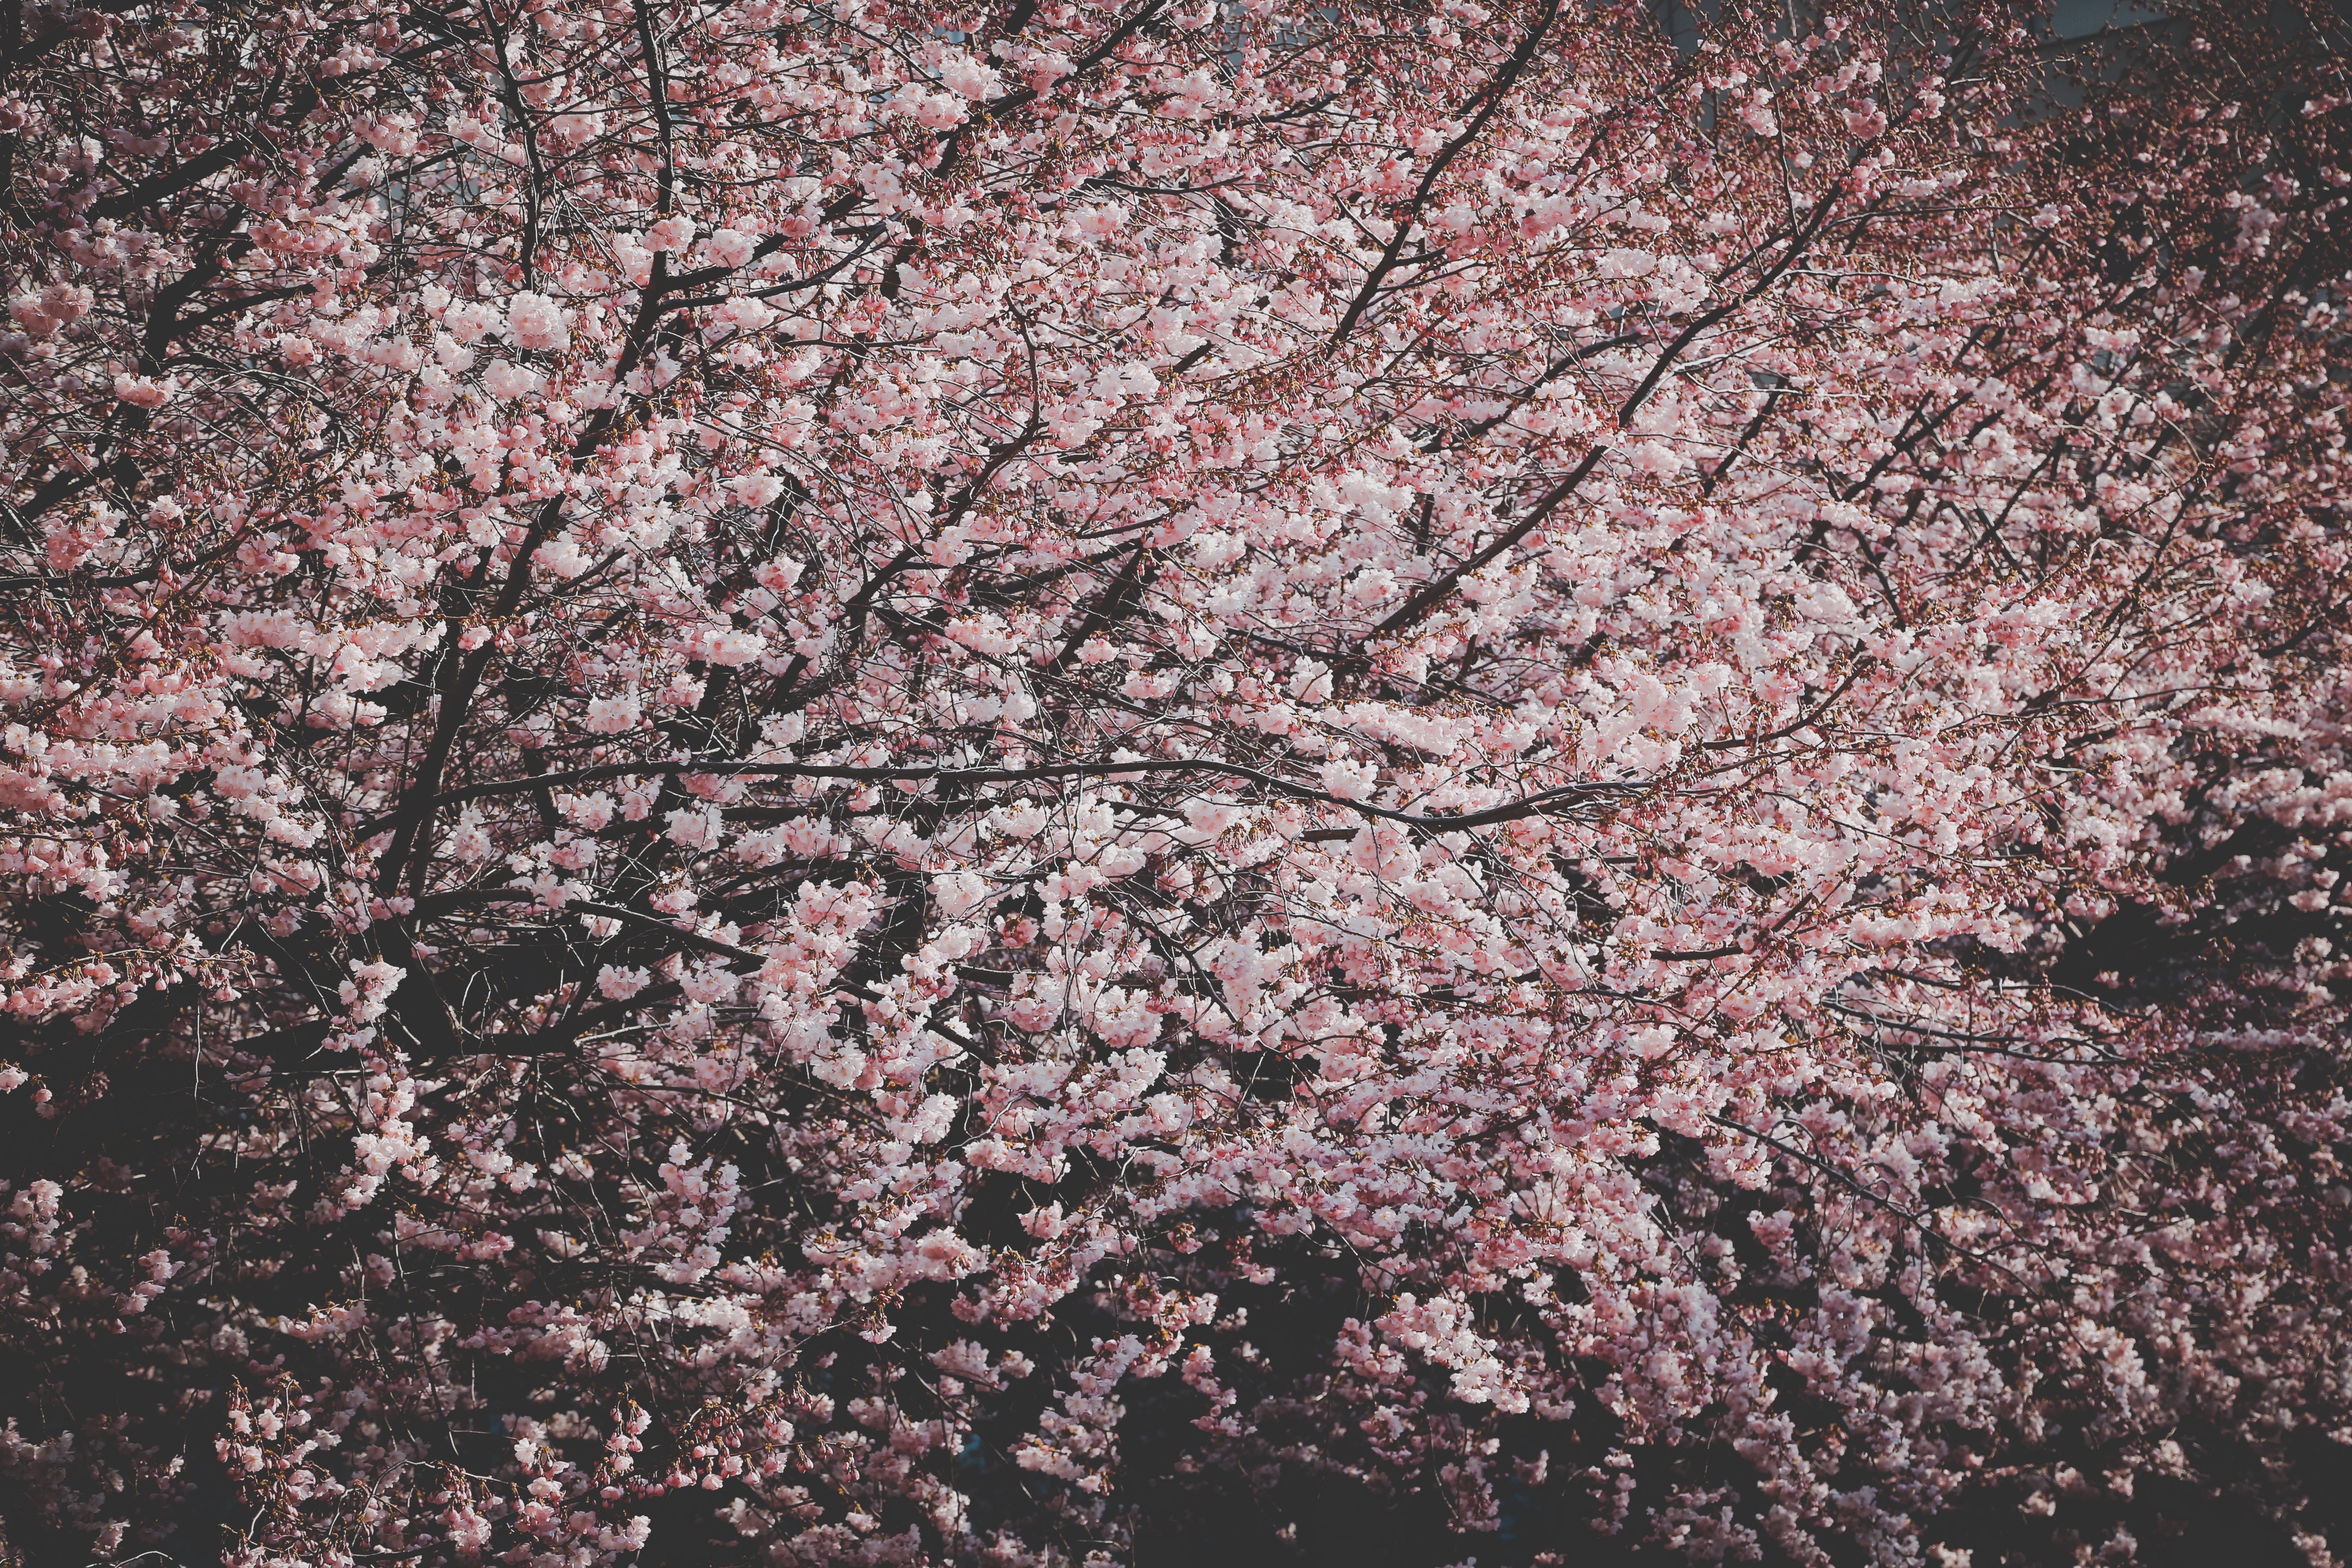
blossom, brown, cherry blossom, flower, plant, spring, soil, tree